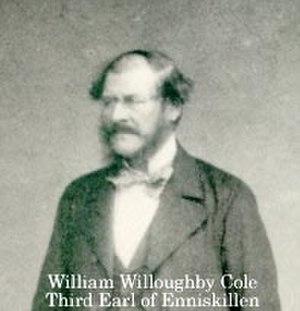
Le Rt. Hon. William Willoughby Cole, 3ᵉ comte d'Enniskillen, FRS, connu par son Titre de courtoisie de vicomte Cole de 1807 à 1840, est un paléontologue irlandais et député conservateur. Il est également le premier grand maître impérial de l'Ordre d'Orange de 1866 jusqu'à sa mort.